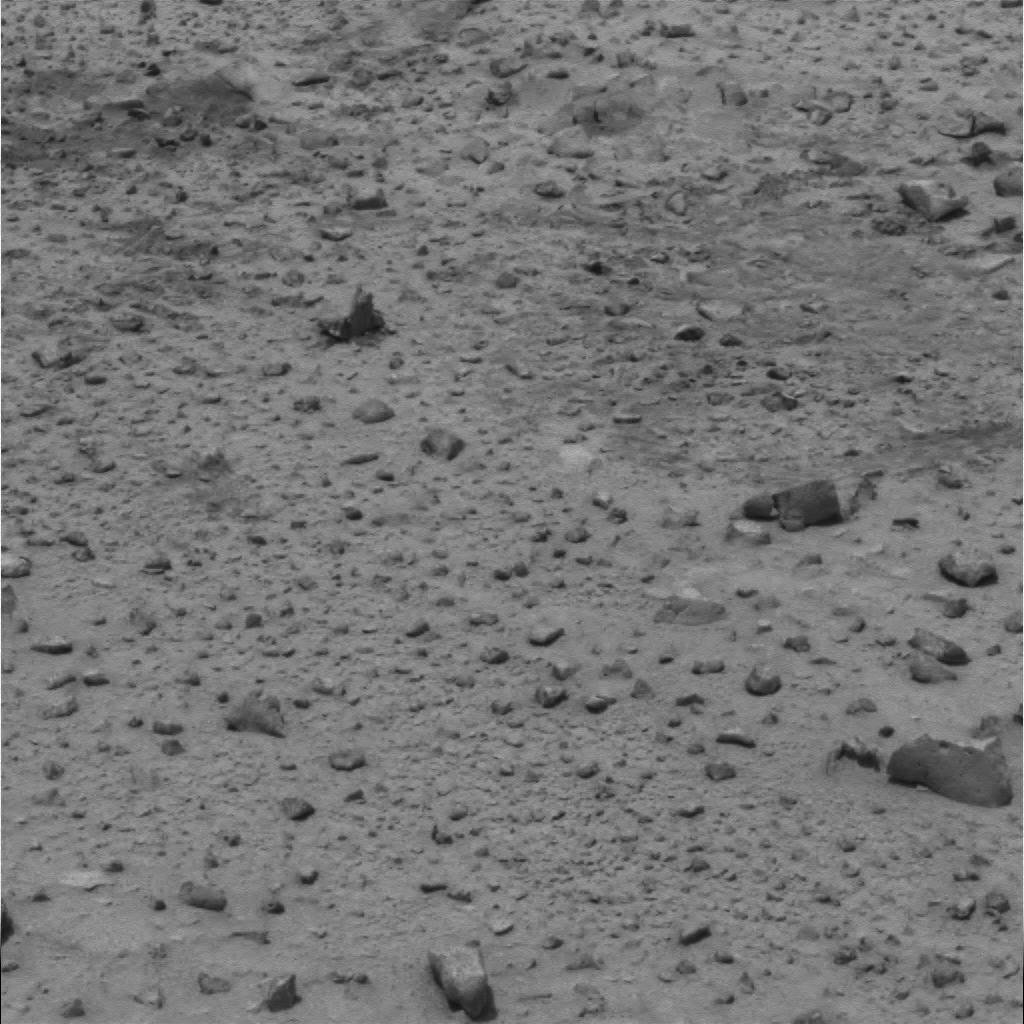
Surface features visible: Float Rocks, Clasts, Soil, Nearby Surface